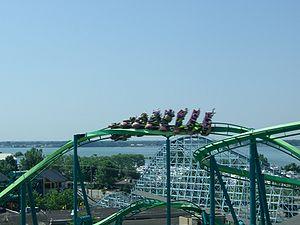
Parque Espana-Shima Spain Village
Cedar Point est un parc d'attractions situé à Sandusky dans l'Ohio, aux États-Unis, sur une péninsule du lac Érié. Il détient plusieurs records, dont celui du parc ayant le plus d'attractions, 69 manèges. Parmi elles, se trouvent 17 montagnes russes dont le Top Thrill Dragster, qui a battu plusieurs records
Raptor sont des montagnes russes inversées du parc Cedar Point, localisées à Sandusky, dans l'Ohio, aux États-Unis.